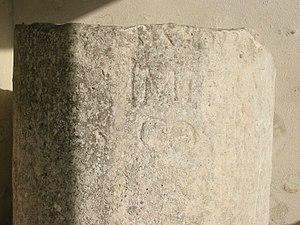
Milliaire de Chadenac (ancienne borne milliaire de la voie Saintes-Pons-Périgueux creusée en sarcophage), cimetière de Chadenac, Charente-Maritime, France
Cet article recense une sélection de voies romaines ou anciennes, hypothétiques ou avérées, entre les cités antiques de Mediolanum Santonum, et Vesunna, en France. Certaine sections de ces routes majeures ou secondaires sont mentionnées dans des documents écrits, comme la table de Peutinger. Exceptionnellement, elles sont confirmées par l'archéologie et l'épigraphie, et sont depuis le XVIIIᵉ siècle à l'origine de nombreuses conjectures.
Chadenac est une commune du Sud-Ouest de la France, située dans le département de la Charente-Maritime.
Cet article recense − de façon non exhaustive − les bornes milliaires et leugaires romaines, dont des groupes de colonnes itinéraires et des tronçons de voies, sites ou objets immobiliers et mobiliers juridiquement protégées au titre des monuments historiques et actuellement localisées en France. Historiquement, cette liste est le complément des bornes déjà protégées pour être dans les collections publiques.